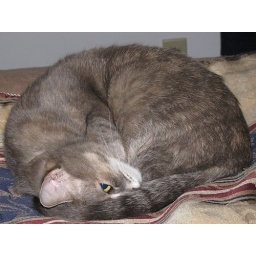
Sorry but my cat was dreaming of metroids and was not interested in the amazon box or the gifts